Mnemba Island

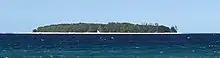
Mnemba island near Zanzibar

Mnemba Island is a popular scuba diving site, with a wide variety of corals and associated species, as well as occasional sightings of larger species such as turtles and dolphins. Calm conditions are most frequent in November and March, with maximum visibility. The island itself is privately owned and can be visited only as a guest at a price of US$1155 to US$1600 per person per night (2015 rates). As Mnemba is a private island, non-guests are not permitted to land on the island. The island has a 200-meter exclusion zone around the island within which non-guests are not permitted.